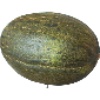
Label: melon_piel_de_sapo